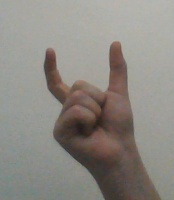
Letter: nun